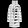
Label: Coat